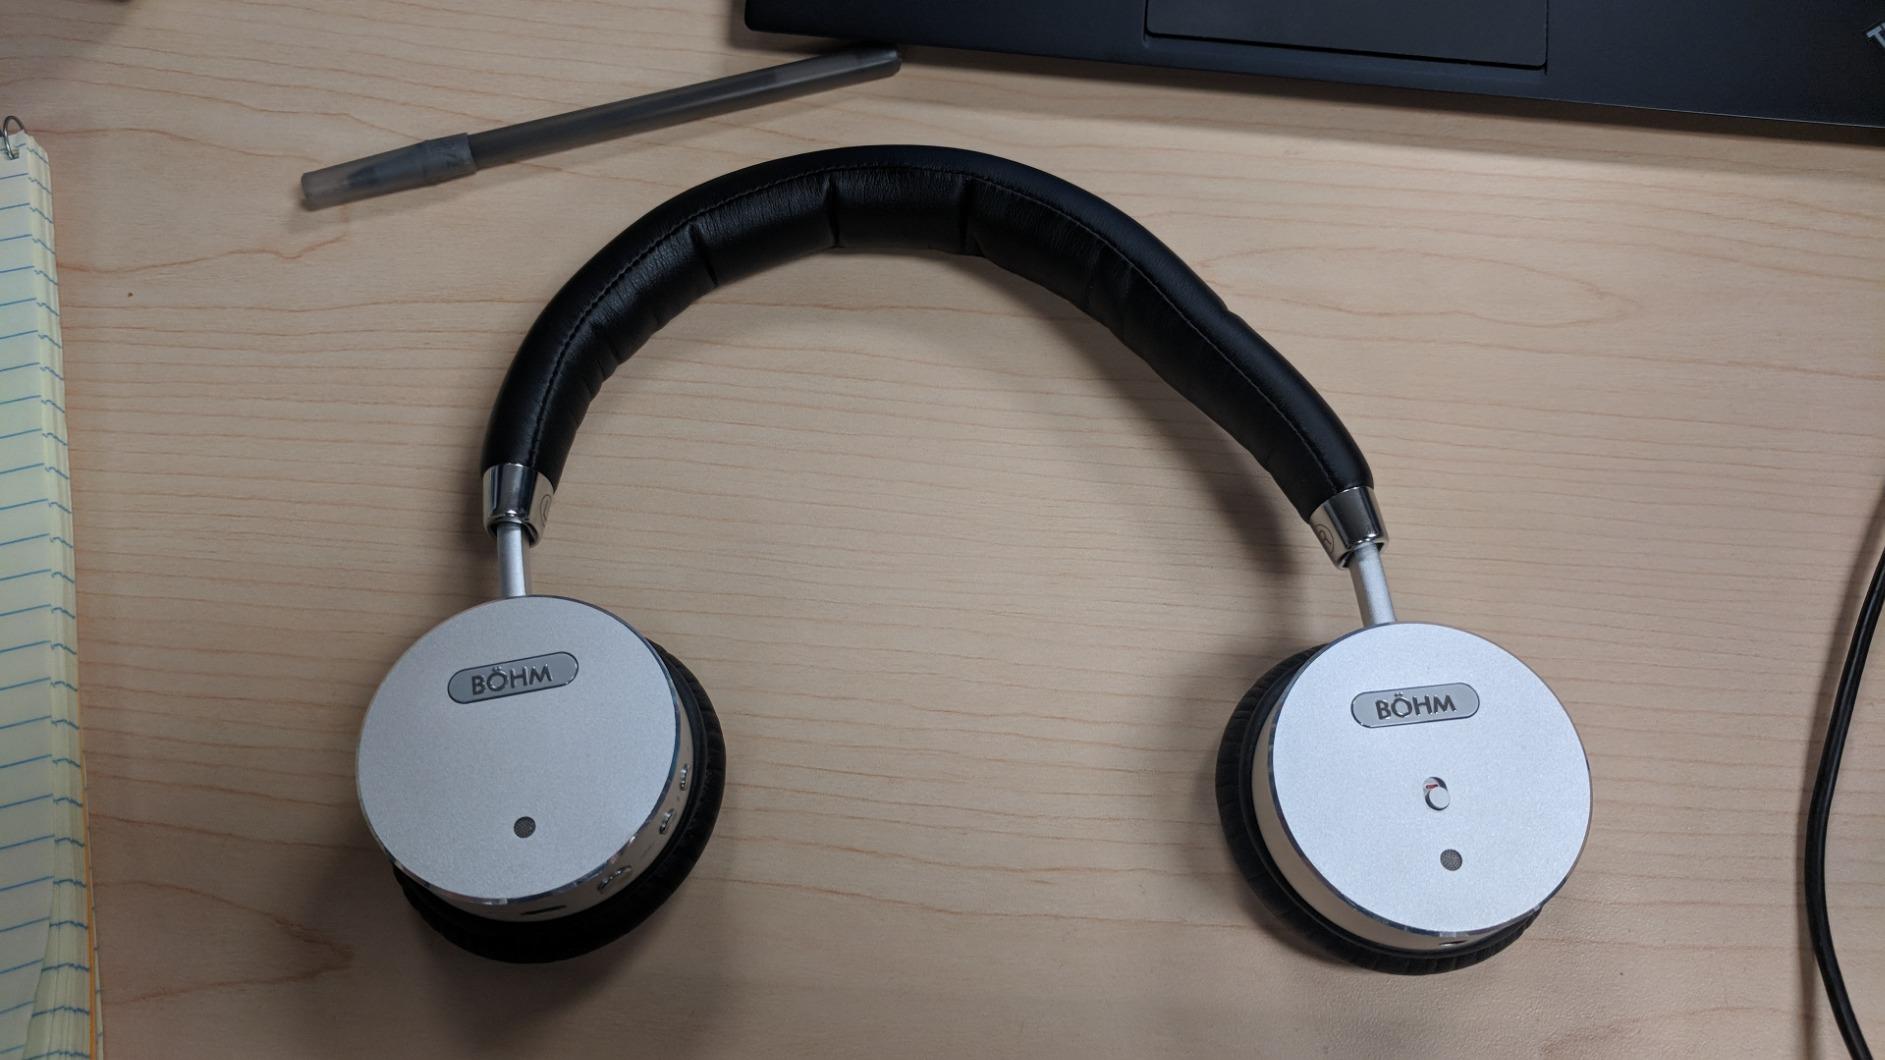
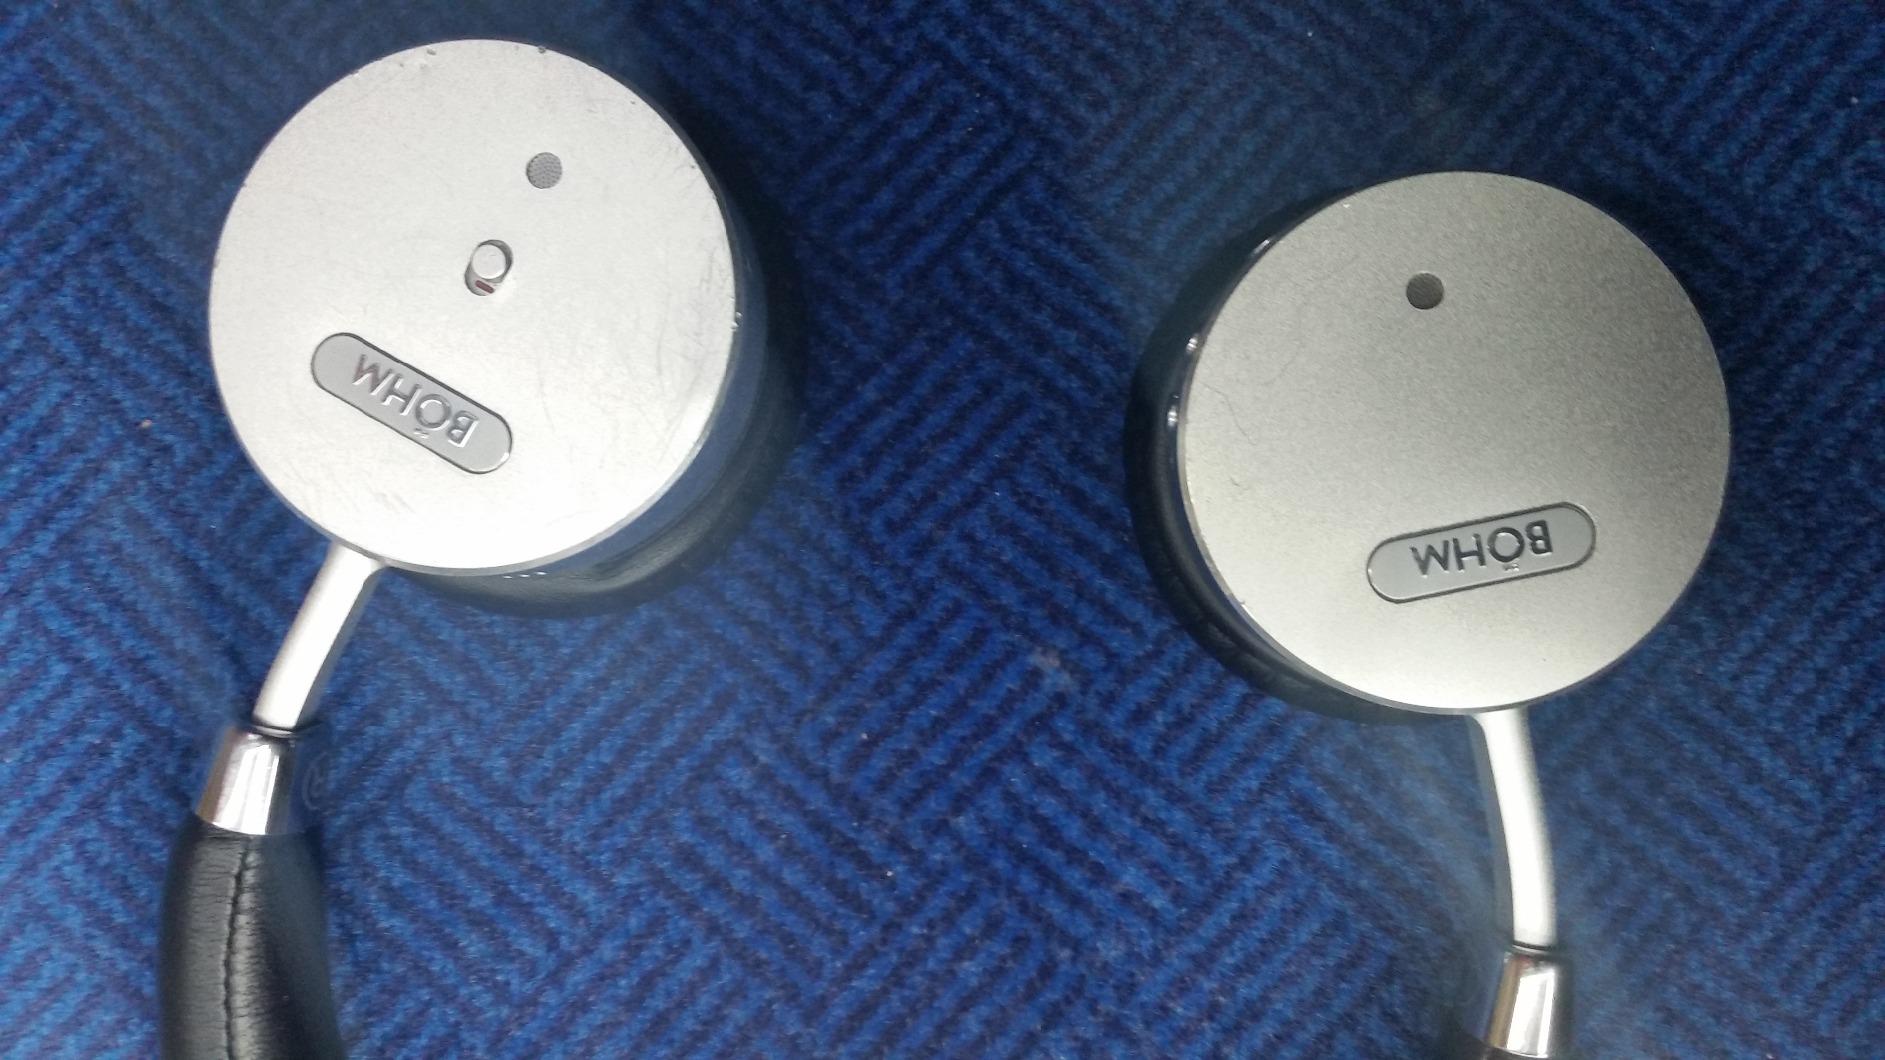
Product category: headphones
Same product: yes